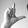
ASL letter: L